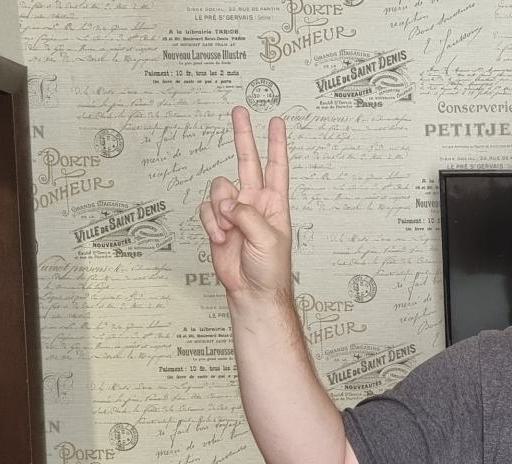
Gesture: peace